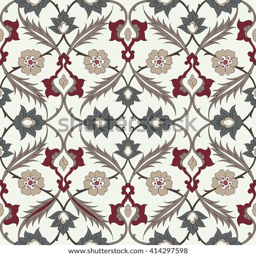
seamless pattern in the traditional style for your design .